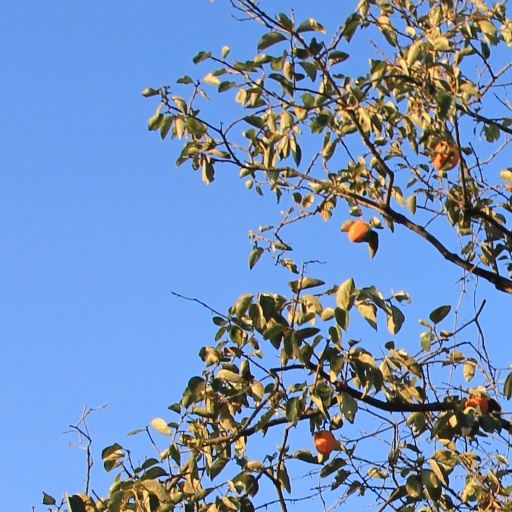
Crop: grape